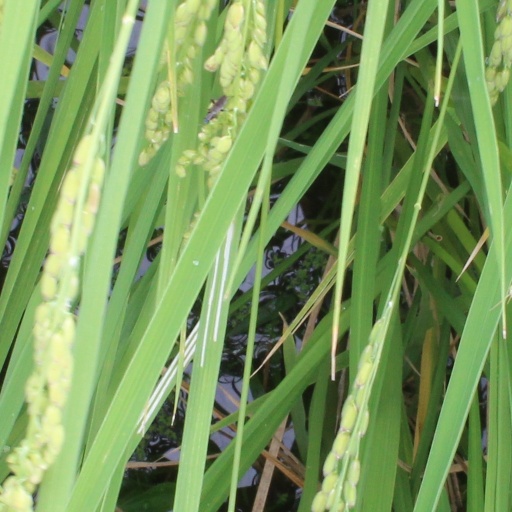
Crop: rice